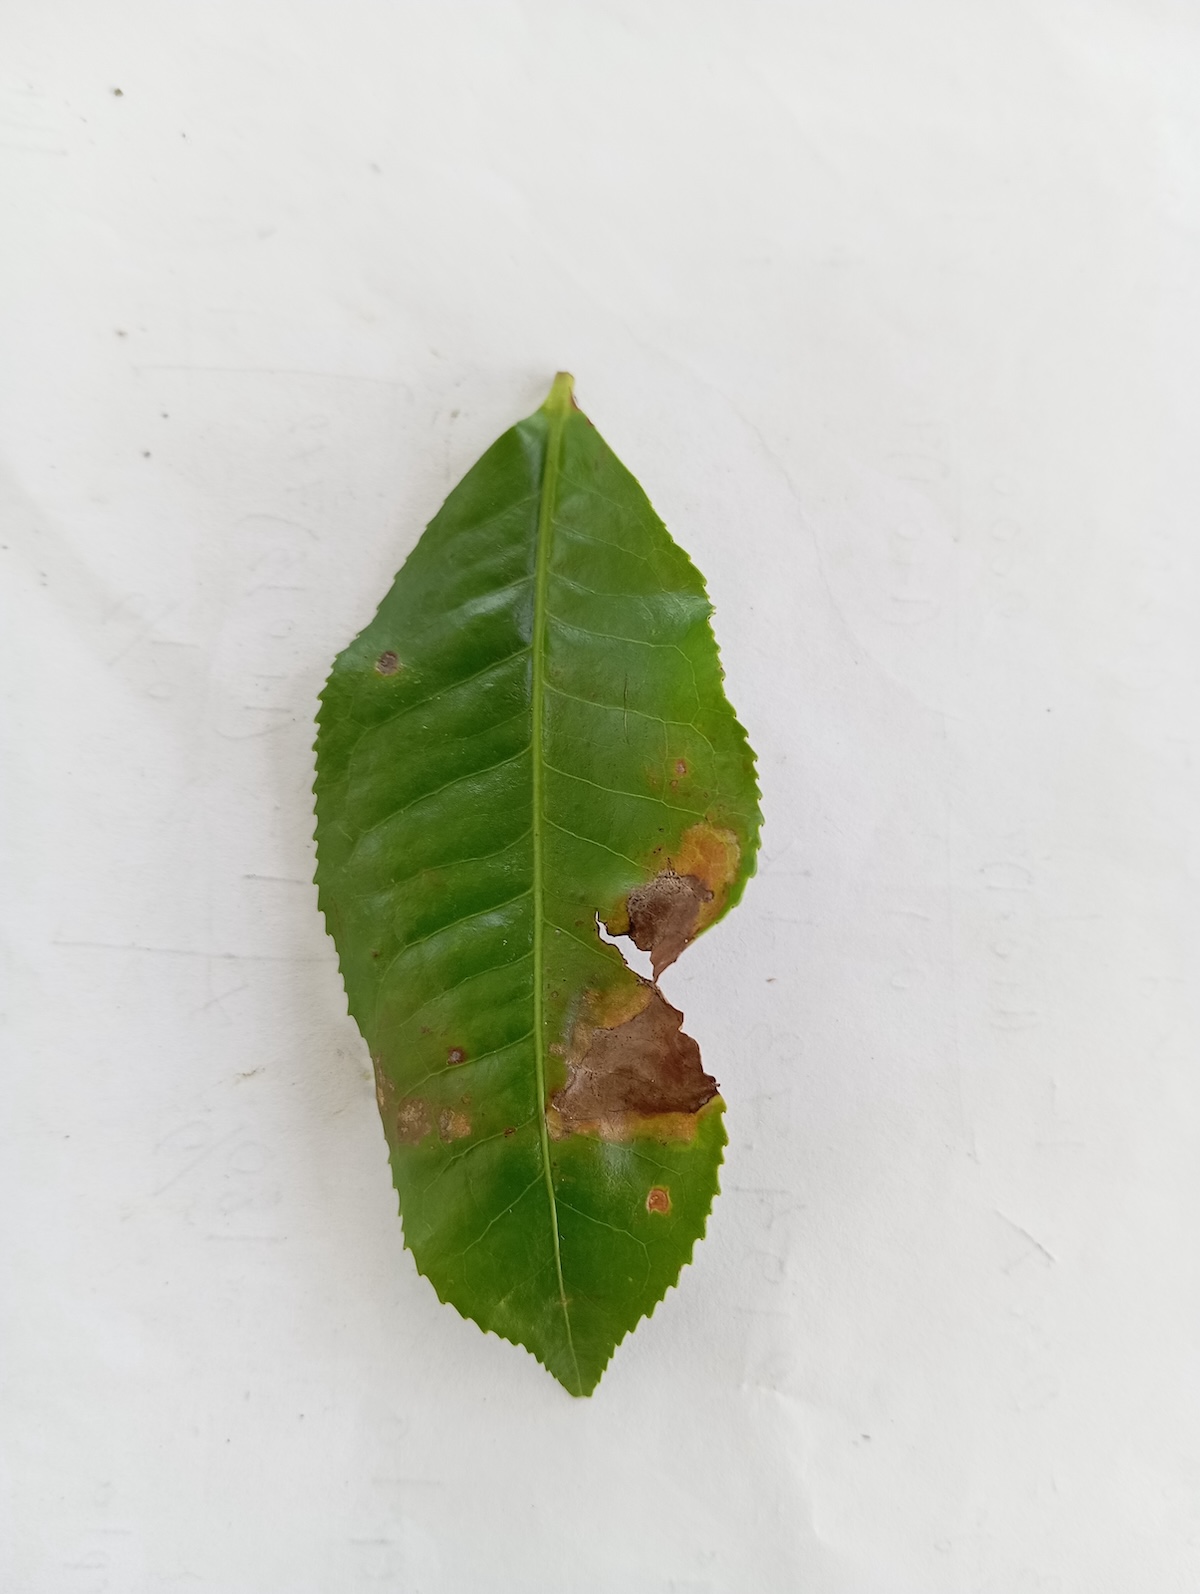
Label: Gray Blight